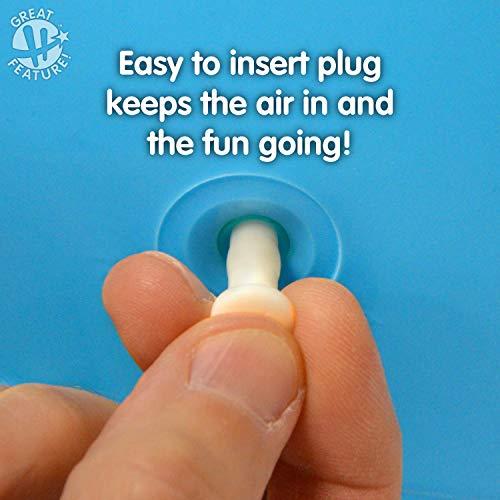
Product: Hedstrom DreamWorks Trolls Hopper Ball, Hop Ball For Kids, 15 Inch
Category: Toys & Games | Novelty & Gag Toys
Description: Hedstrom Hopper Balls are a great, fun way to get kids active and exercising and are durable enough to use inside or outside.
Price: $17.24
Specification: ProductDimensions:9.5x2.6x8.5inches|ItemWeight:1pounds|ShippingWeight:1pounds(Viewshippingratesandpolicies)|DomesticShipping:ItemcanbeshippedwithinU.S.|InternationalShipping:ThisitemcanbeshippedtoselectcountriesoutsideoftheU.S.LearnMore|ASIN:B01LE1OL12|Itemmodelnumber:55-9720|Manufacturerrecommendedage:36months-15years